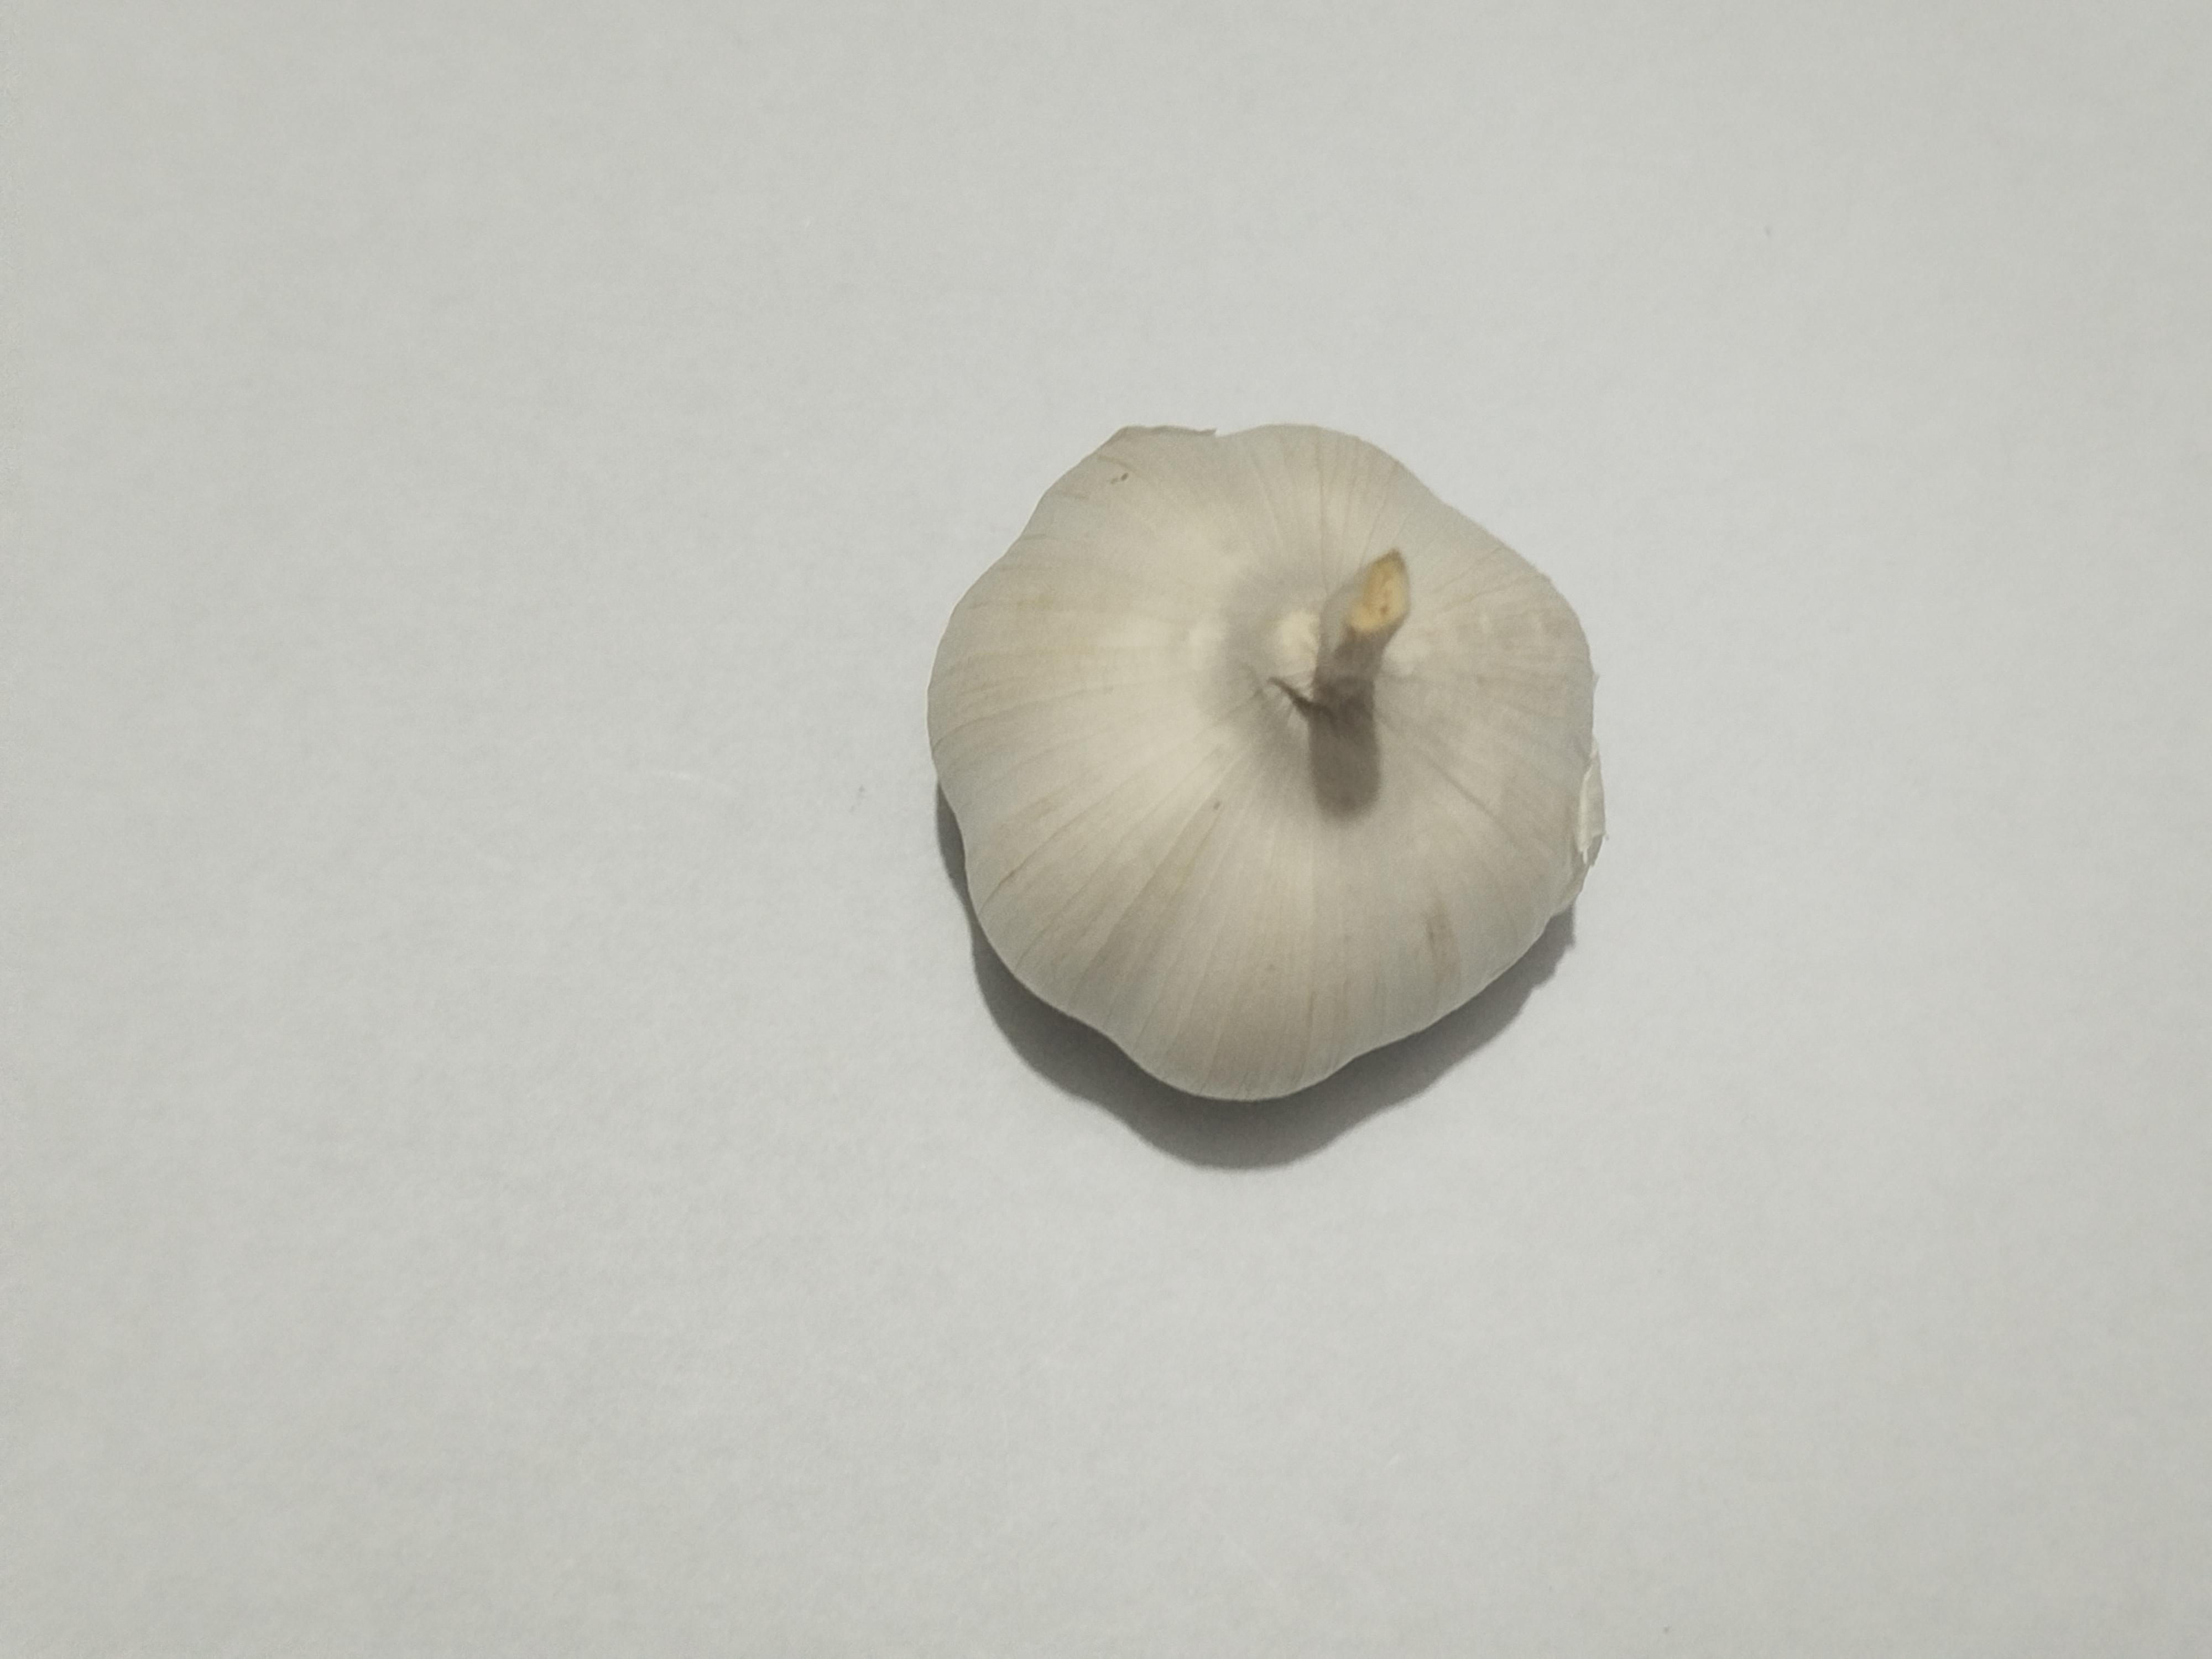
Label: Garlic